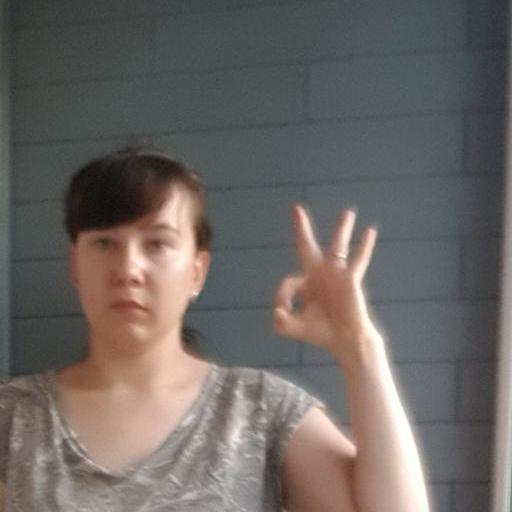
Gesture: ok